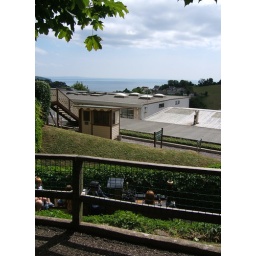
A train passes by the path with the roof of the Peco building and Lyme Bay in the background.